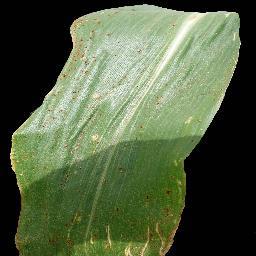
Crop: corn
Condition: (maize)_common_rust